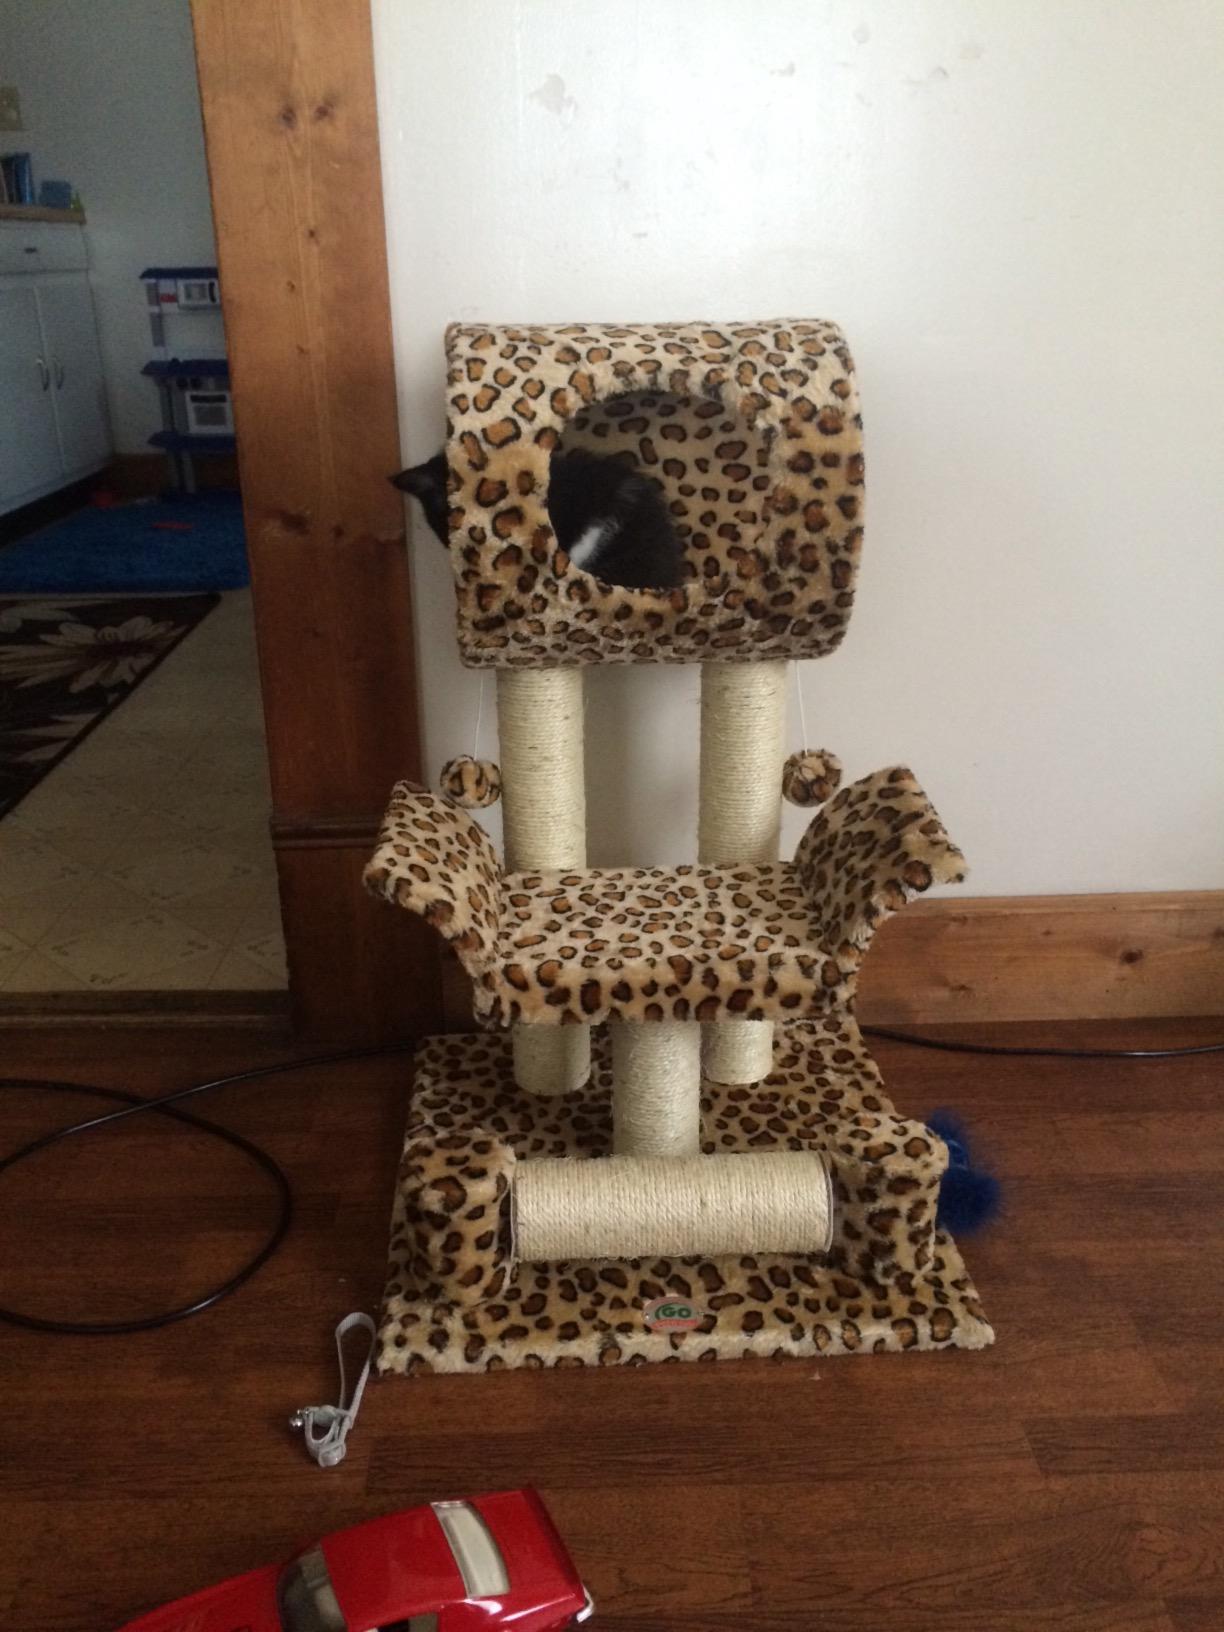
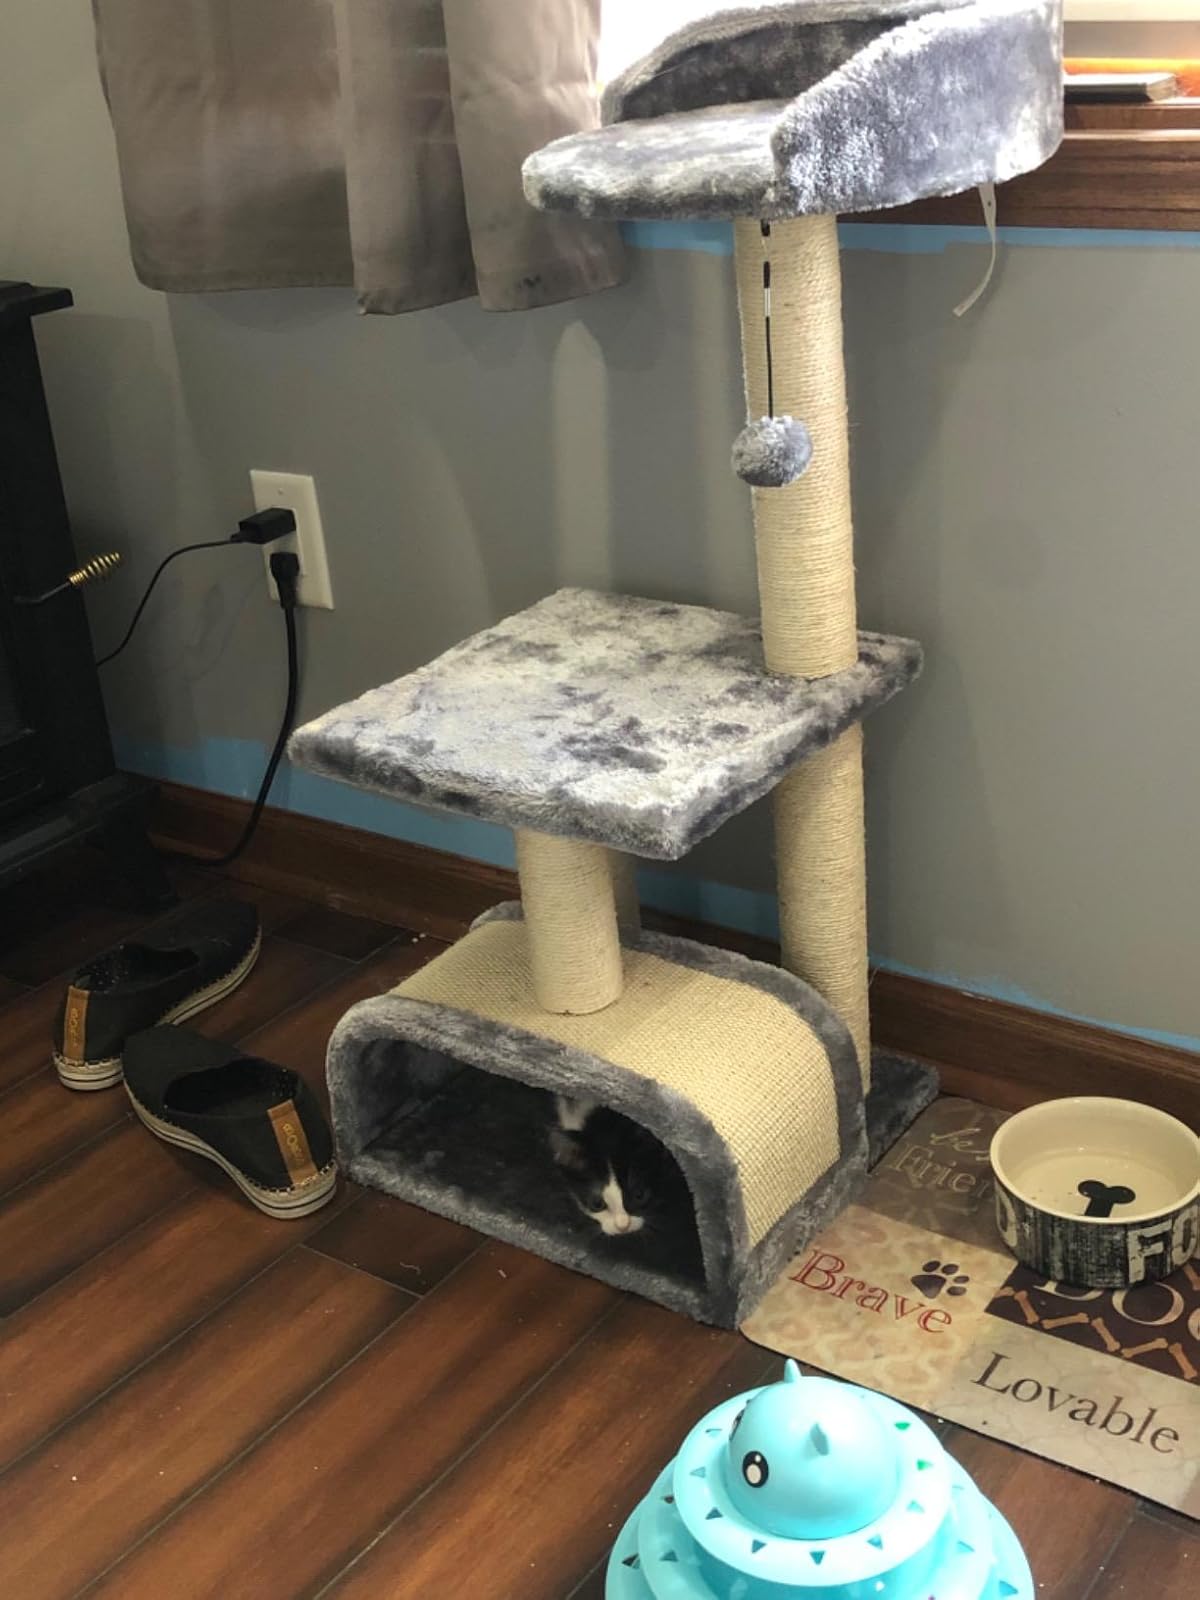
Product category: items_cat tree
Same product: no